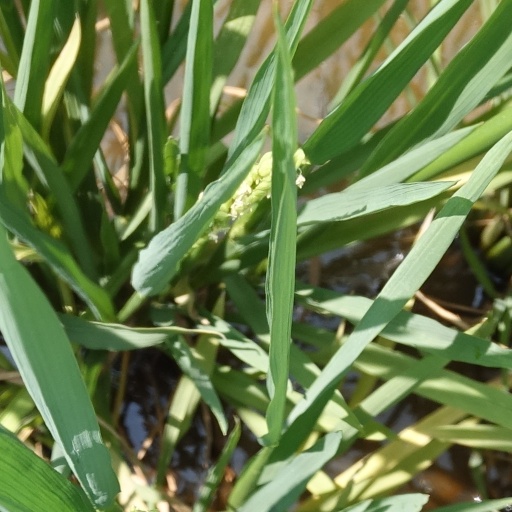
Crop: rice